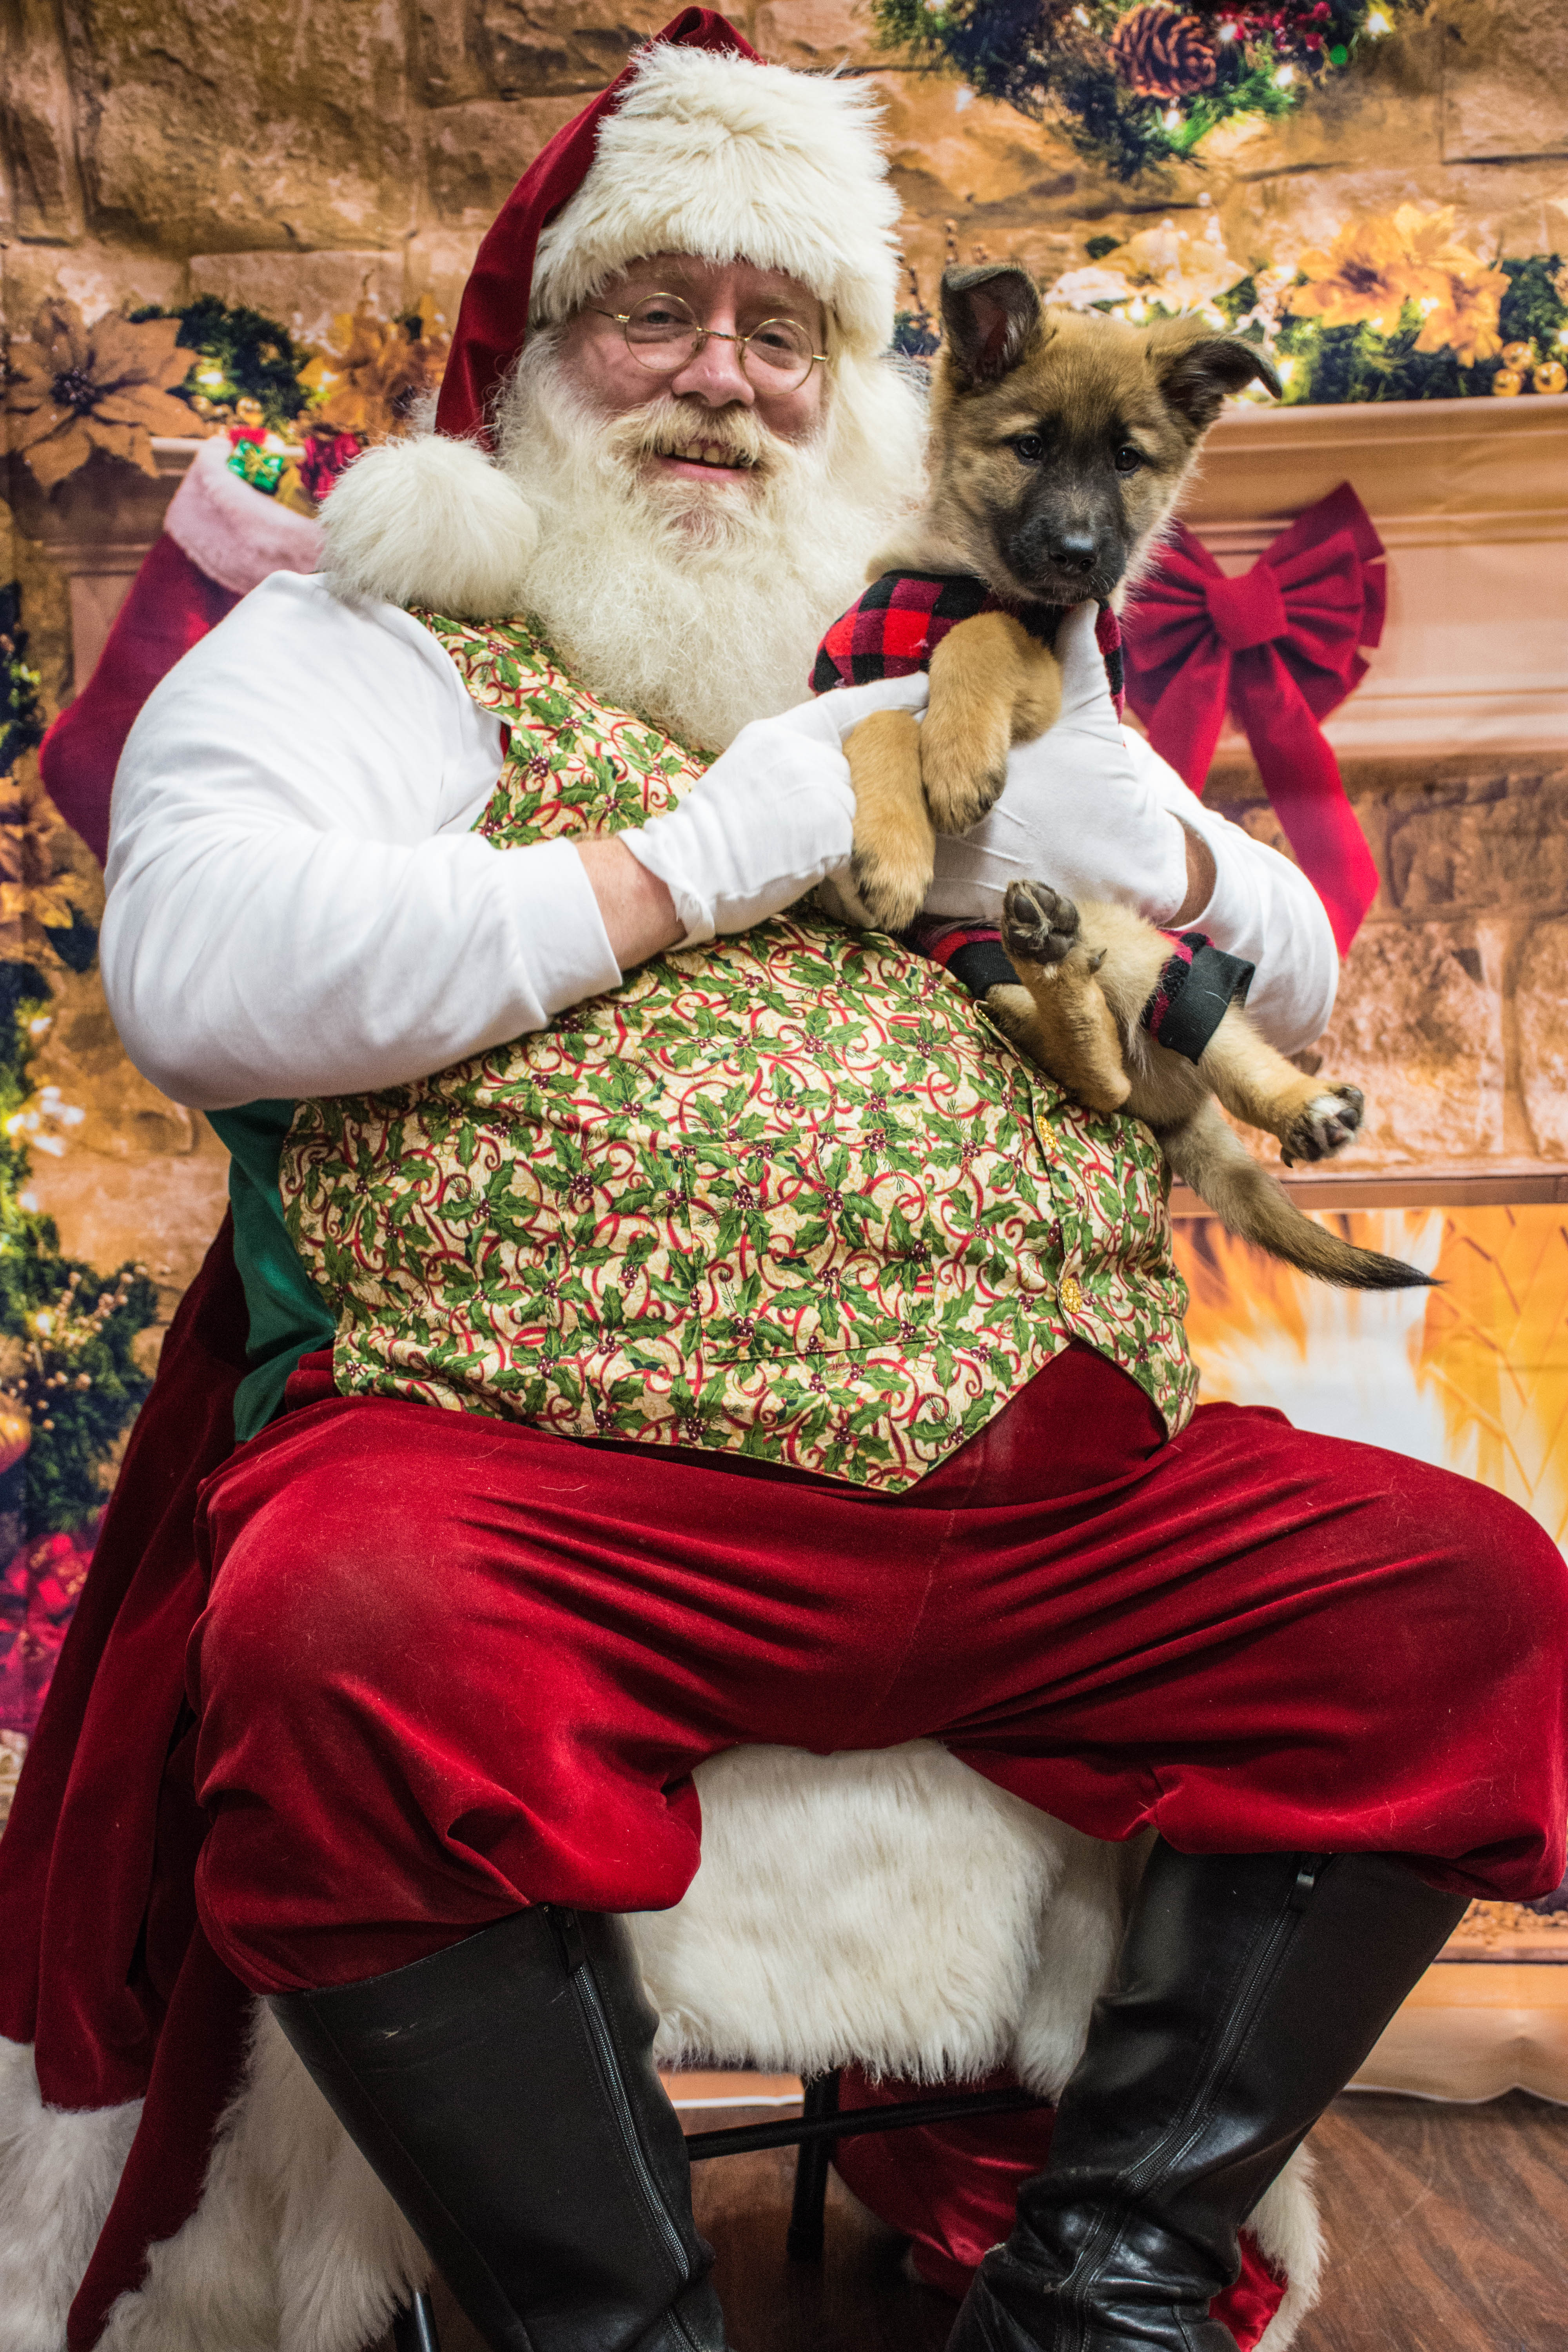
dogs, santa, christmas, santa claus, fictional character, fawn, christmas eve, canidae, event, tradition, costume, companion dog, holiday, fur, lap